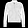
Label: Coat